Hortus Animae

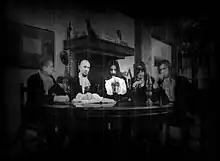
Lineup 2005

The band has since achieved cult status within the extreme metal underground, partly due to their secretive live appearances, but mainly due to their unique and eclectic blend of styles & cover songs. Their music drew from 1970s progressive rock, gothic, classical and ambient sound, all blended with their original form of death/black metal. They incorporated instruments such as piano, viola, violin, mandolin, synth, and very diverse vocal styles into their music, something which was new to the scene at that time. Drummer Grom's following due to his other projects (Doomsword, Ancient) is most likely another reason the band gained such success.